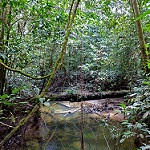
Label: forest